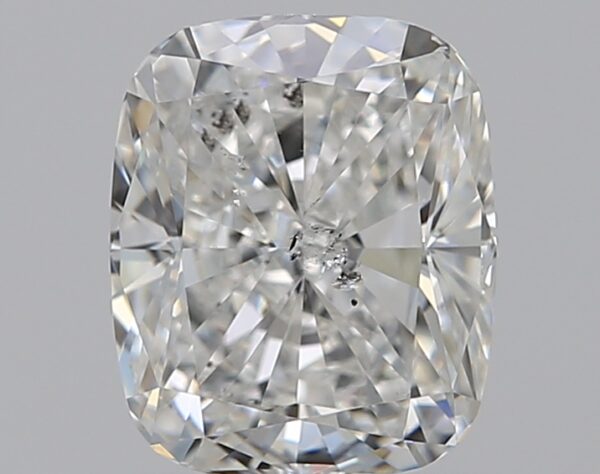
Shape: cushion
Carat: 1
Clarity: SI2
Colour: G
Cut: EX
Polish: EX
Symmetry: VG
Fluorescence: N
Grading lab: GIA
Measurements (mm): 6.27 x 5.2 x 3.59